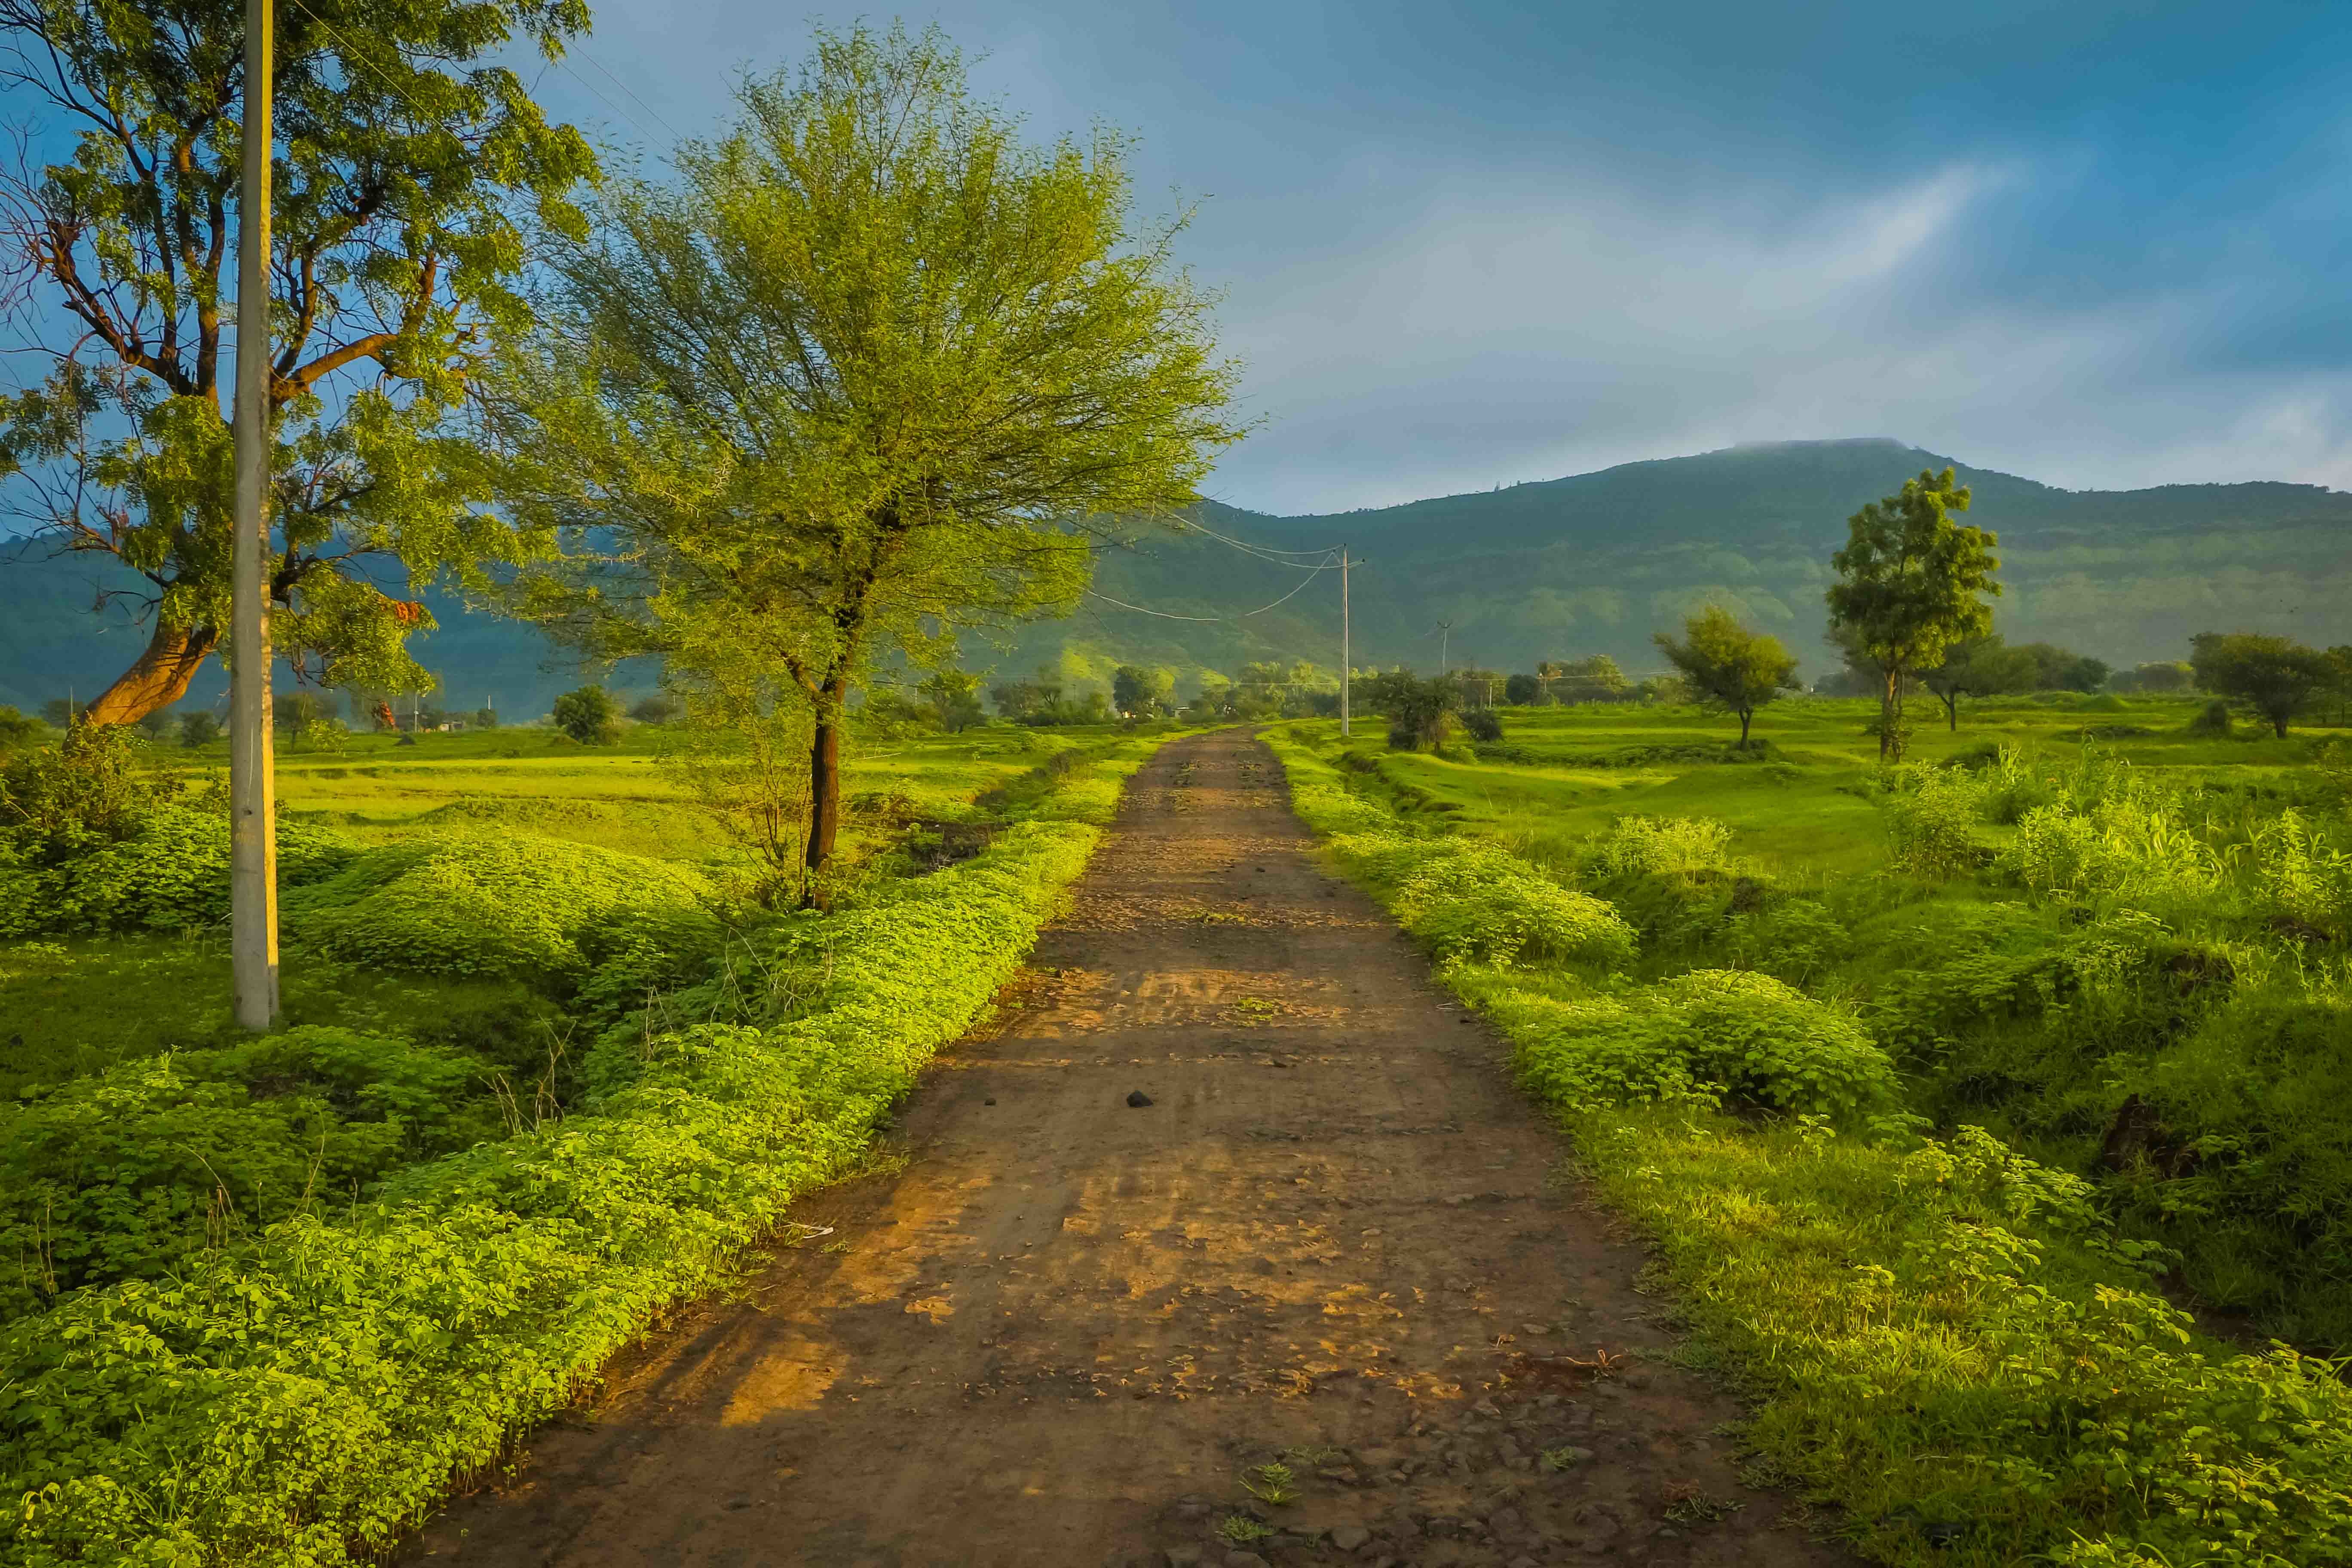
landscape, tree, forest, grass, plant, field, meadow, sunlight, leaf, hill, flower, valley, green, pasture, autumn, agriculture, grassland, plantation, woodland, habitat, ecosystem, rural area, natural environment, woody plant